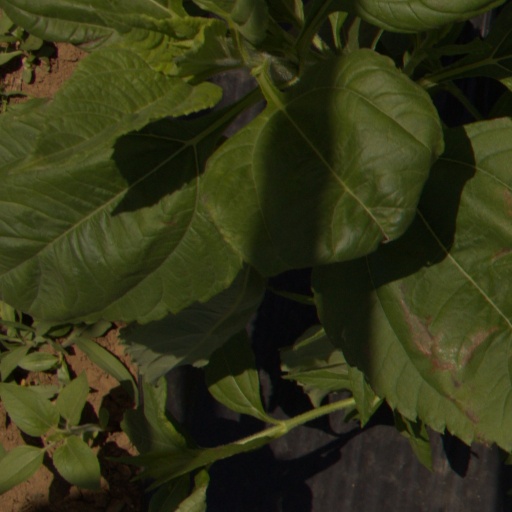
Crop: Jerusalem artichoke